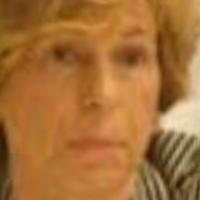
Age group: age 41-55